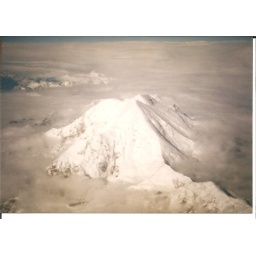
Taken from the window of a plane crossing over Alaska Range